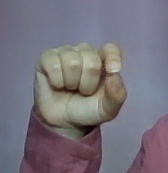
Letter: fa